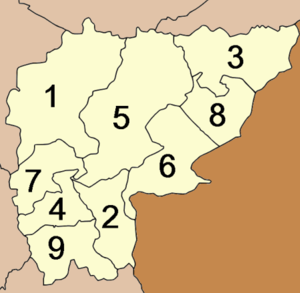
Sa Kaeo est une province de Thaïlande.